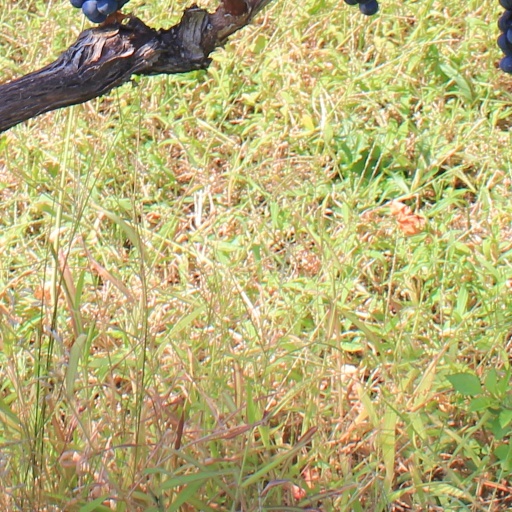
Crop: grape